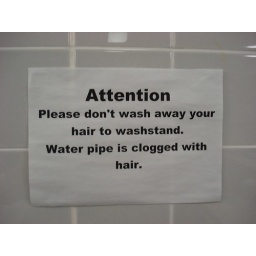
On the bathroom wall in the seminar house.